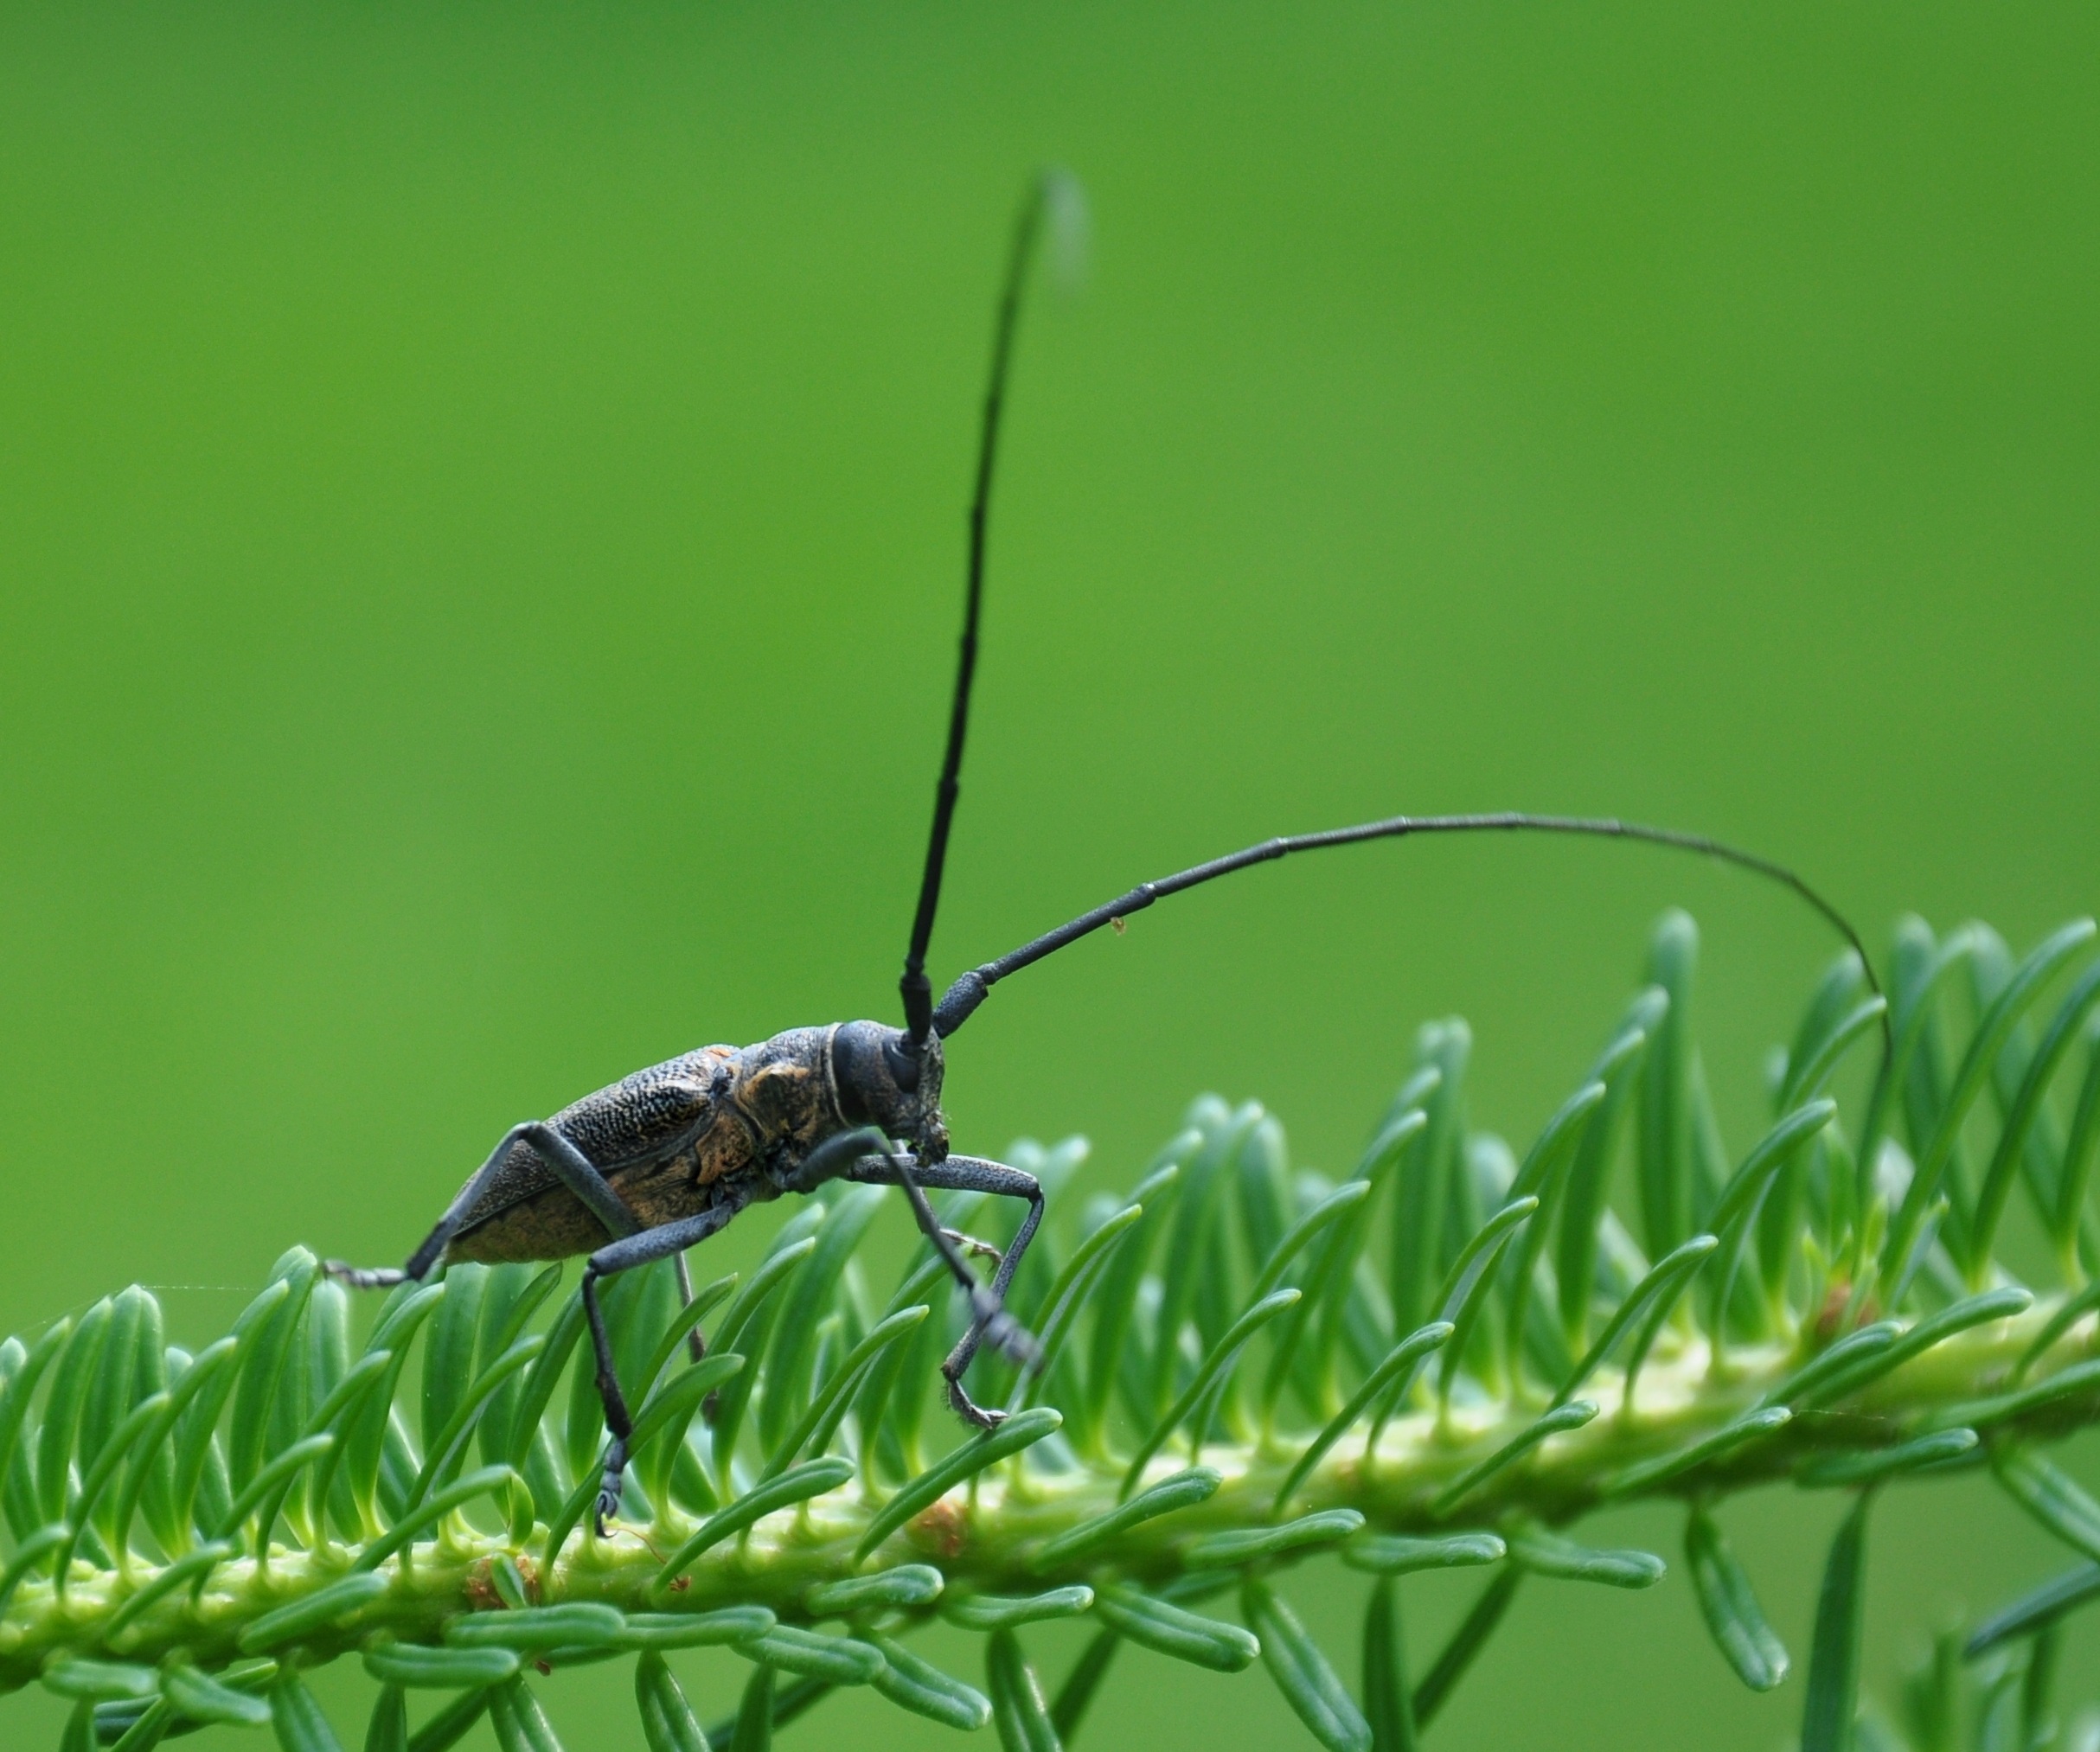
branch, plant, green, insect, macro, fauna, invertebrate, macro photography, arthropod, the beetle, plant stem, net winged insects